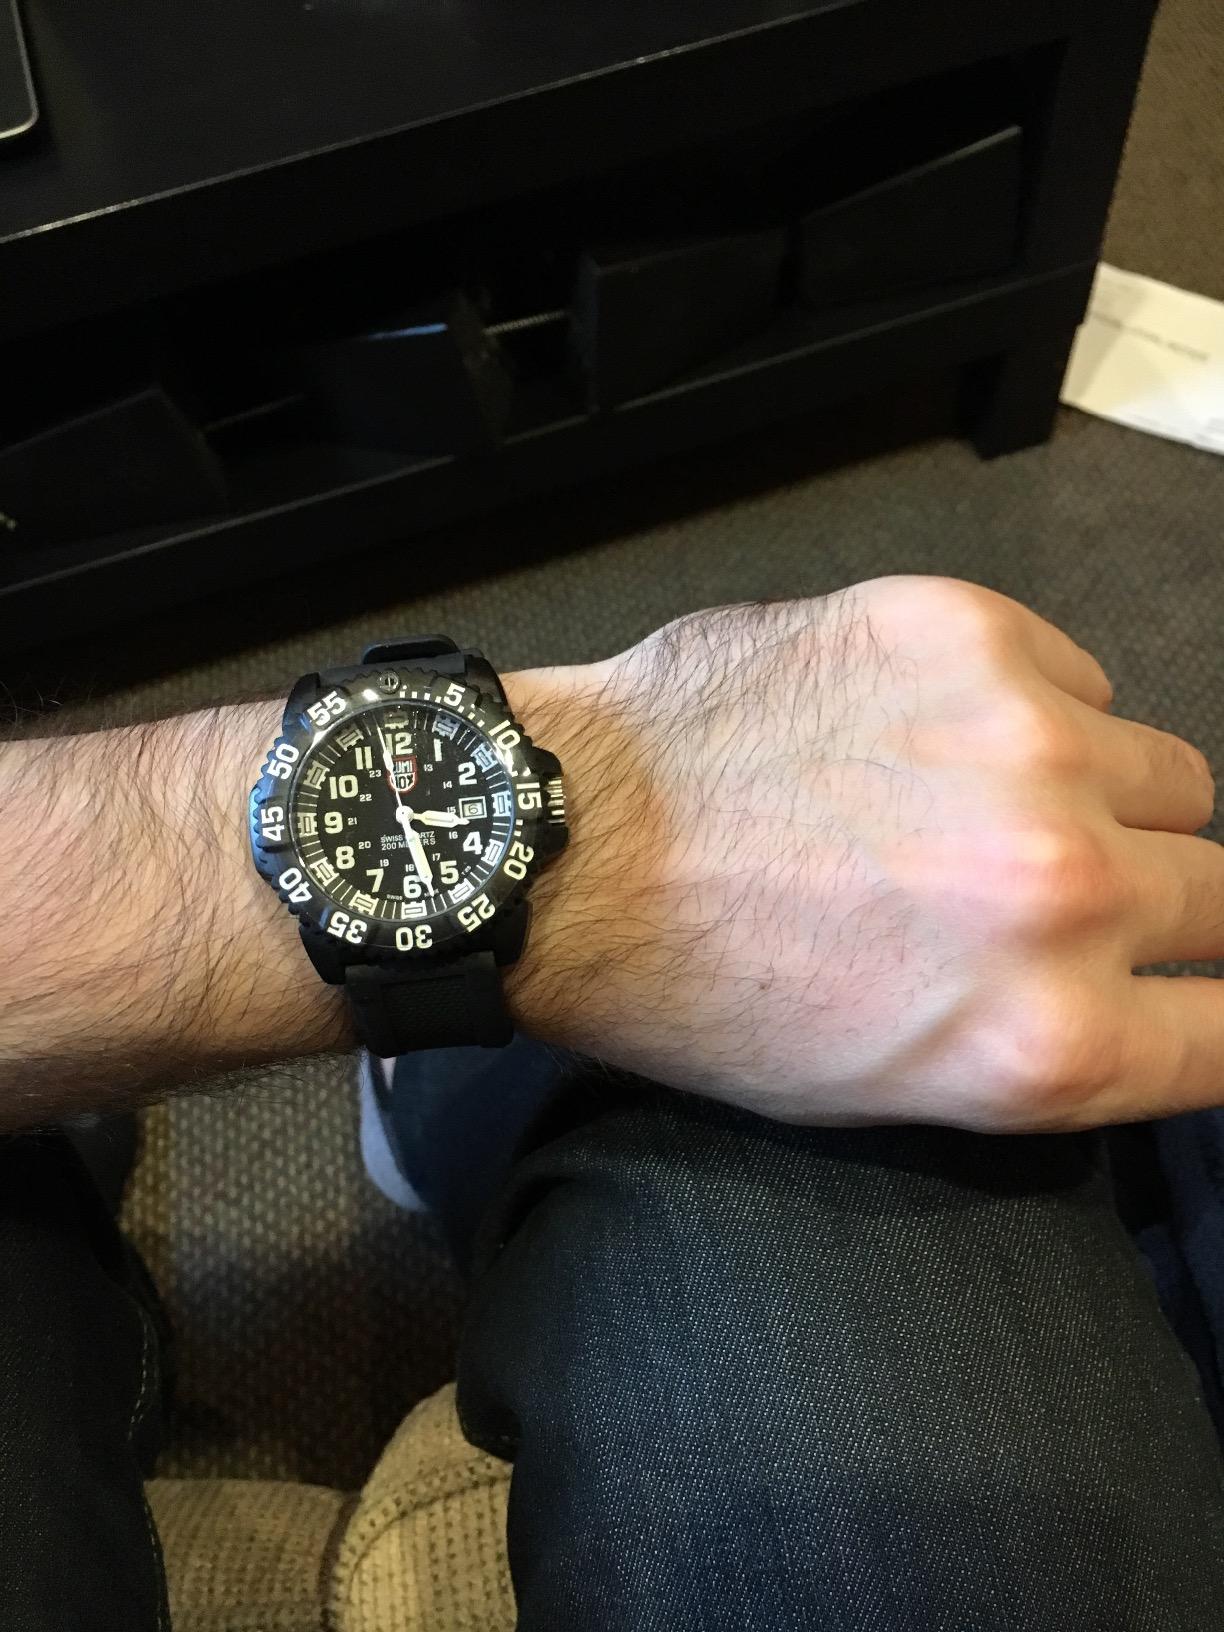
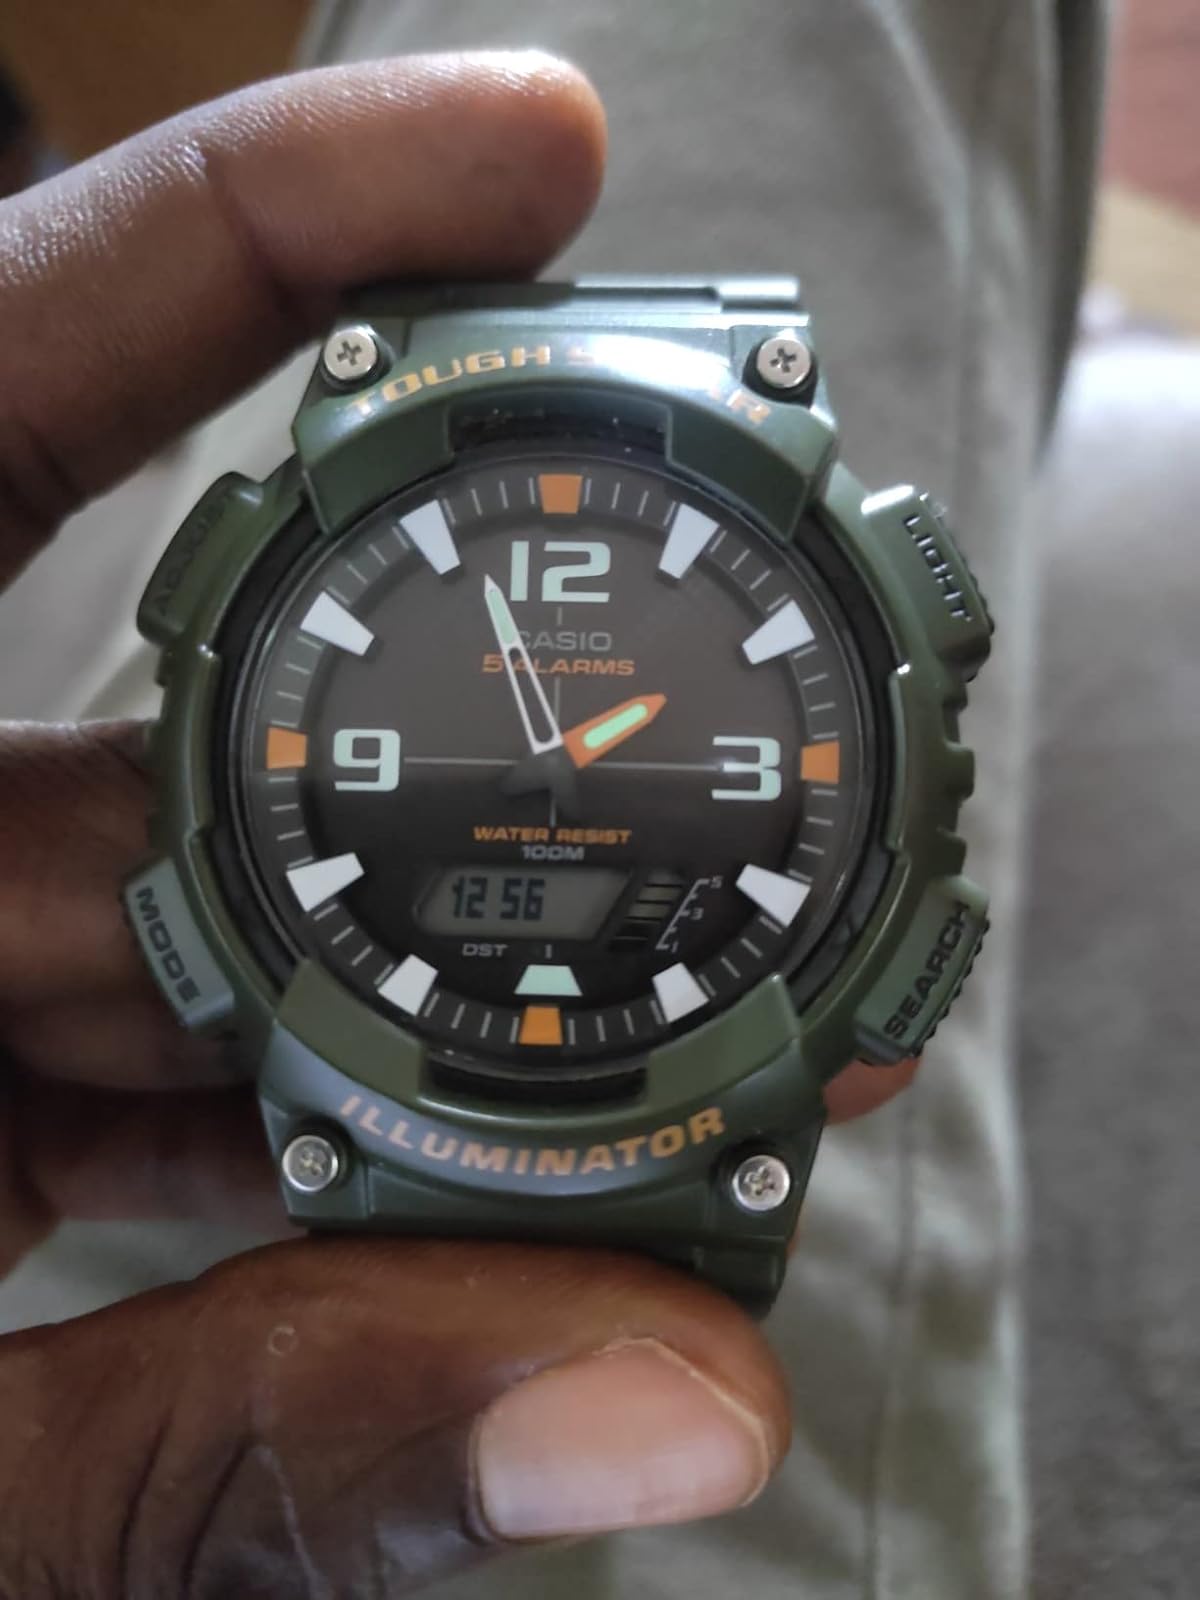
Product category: accessories_watch
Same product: no